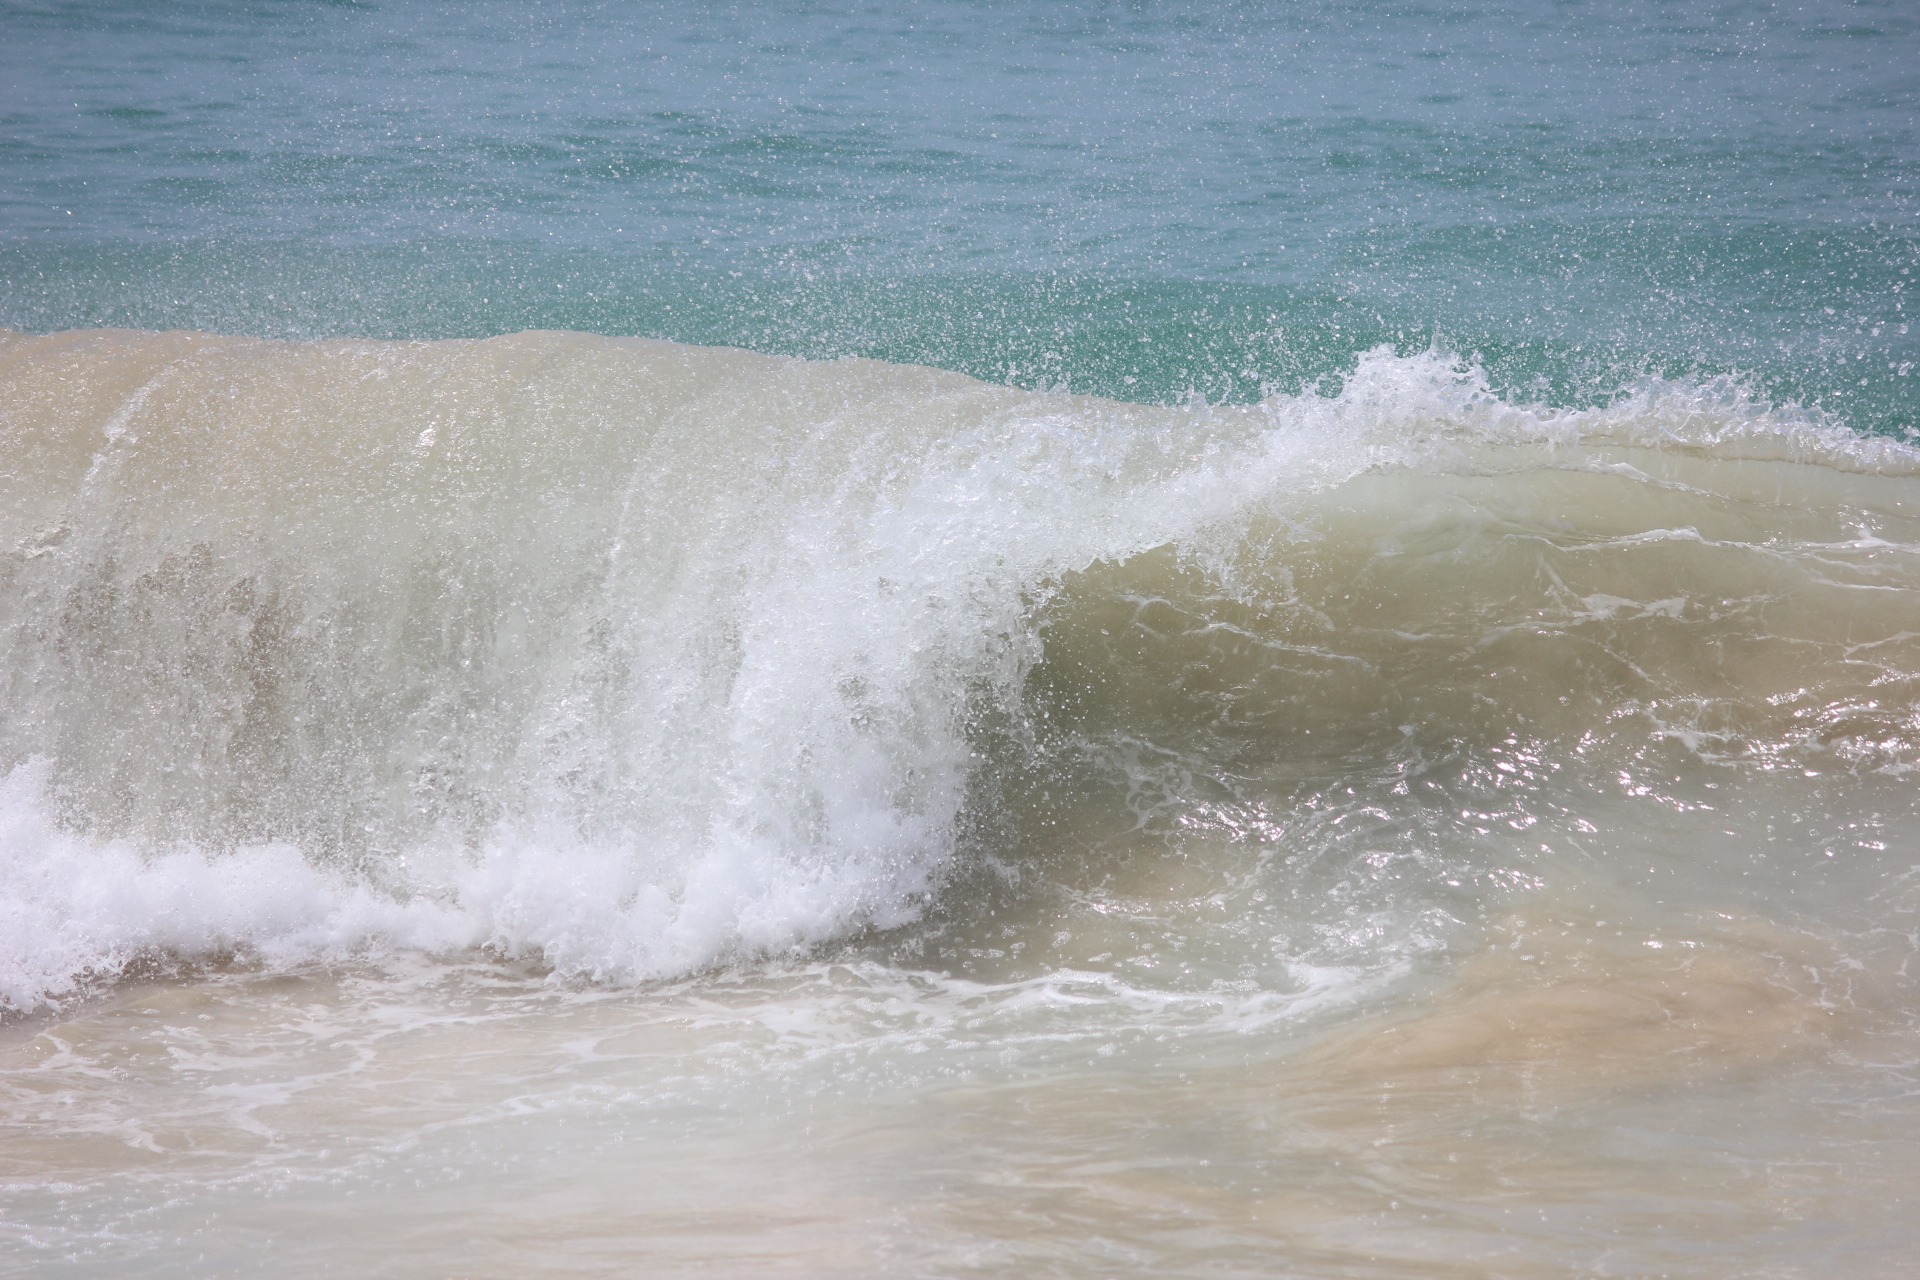
beach, sea, coast, water, sand, ocean, shore, wave, wind, rapid, body of water, waves, atlantic, wind wave